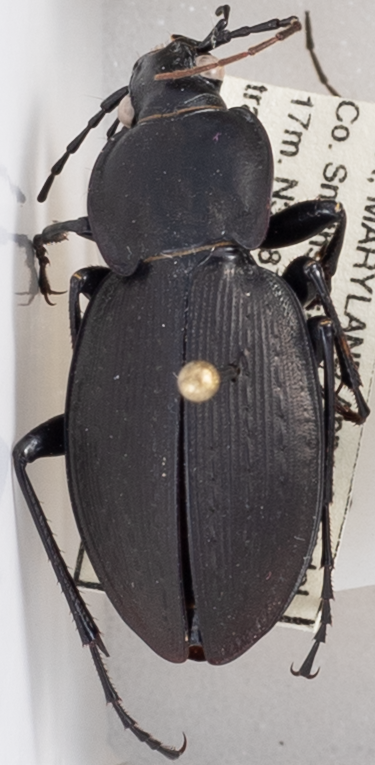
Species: Carabus vinctus
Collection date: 2019-07-25 04:00:00
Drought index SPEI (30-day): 0.074
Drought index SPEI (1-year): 1.69
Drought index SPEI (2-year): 1.69